Proser1

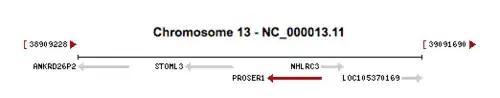
Location of PROSER1 on chromosome 13.

PROSER1 is located on the negative (reverse) strand of chromosome 13 at position 13q13.3. It spans from 39,009,865 base pairs from the pter to 39,038,095 bp from the pter, with a size of 28,231 bases. PROSER1 has a total of 13 exons in its primary unspliced transcript mRNA of 5,185 bp. There are 2 isoforms of PROSER1, both within the 5,000 bp range.